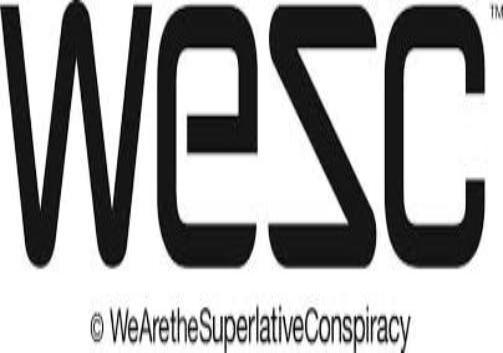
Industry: Clothes